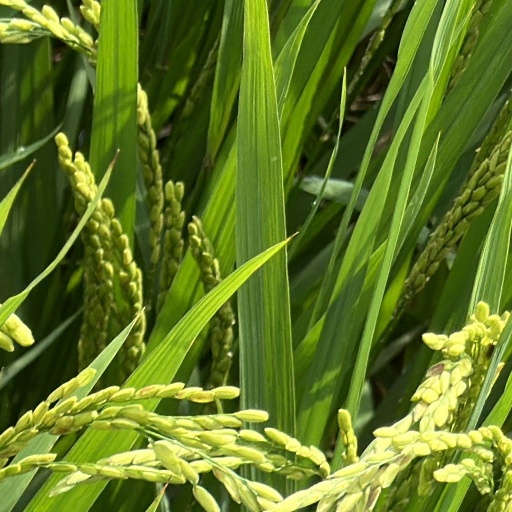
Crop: rice